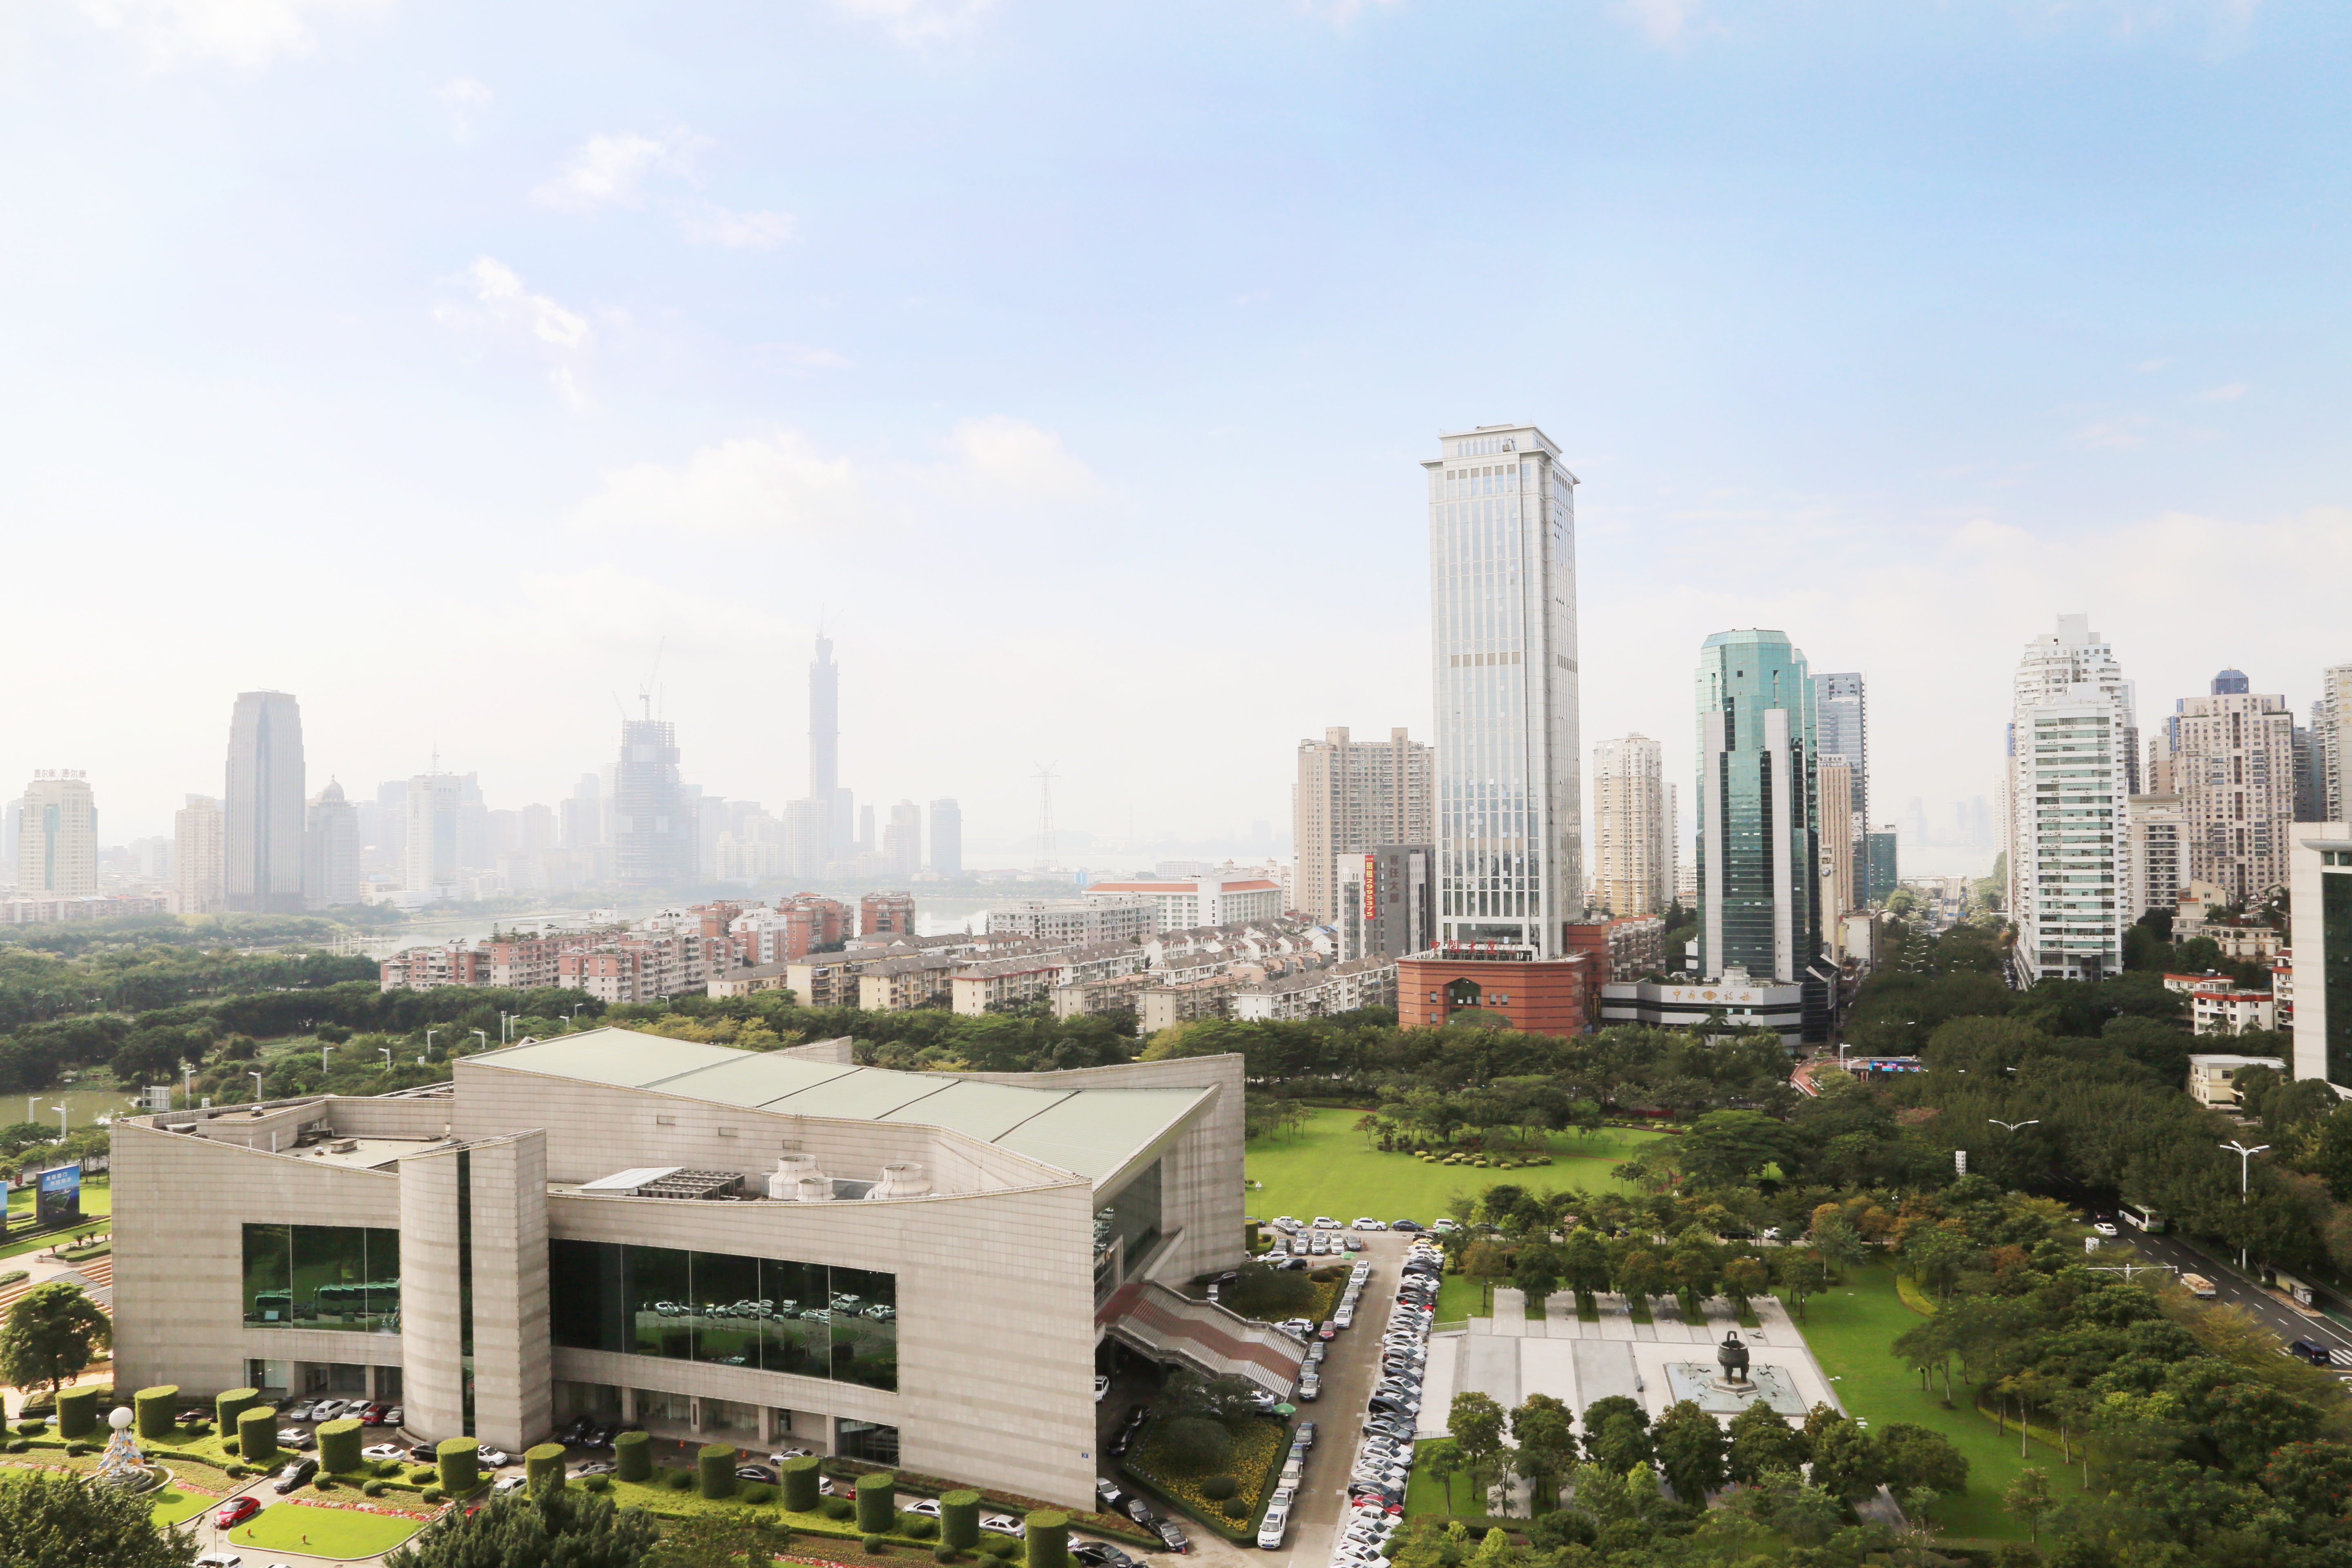
skyline, city, skyscraper, cityscape, panorama, downtown, tower, plaza, landmark, tower block, china, metropolis, condominium, neighbourhood, bird's eye view, xiamen, the urban landscape, residential area, human settlement, metropolitan area